Persona 4: The Animation

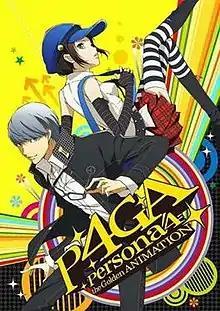
Promotional artwork for 2014's "Persona 4: The Golden Animation" with Yu Narukami and the new character Marie.

In the initial "Persona 4" game, the main character is known simply as the Protagonist. However, the anime adaptation gives him the name Yu Narukami. During an interview, game director Katsura Hashino drew attention to the way in which the Protagonist remains silent and emotionless throughout the game. This leaves the player to discern what emotions the character should have shown at any particular point. Hashino elaborated on this particular character trait creating an obstacle for "Persona 4: The Animation"s director Seiji Kishi since the character would undoubtedly "have" to speak and show some level of emotion. In the same interview, Kishi admitted the difficulty of the silent Protagonist's transition into the anime without destroying what Hashino had already established.